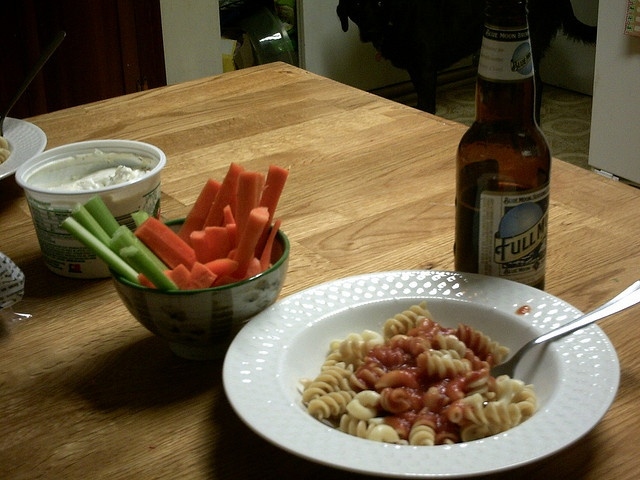
A white bow containing past next to bottle of beer.
A bowl with pasta in it is near a bowl of carrots and celery and a bottle.
A plate of food and bowl of vegetables on a table.
a close up of a plate of food with pasta and vegetables
Carrot sticks and celery sticks and a pole of rotini noodles with pasta sauce along with a beer.